1997 Spring Creek flood

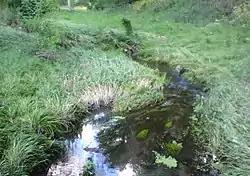
Spring Creek during minor flooding in 2007

In a two-day period on July 27–28, 1997, heavy rainfall caused an overflow of the Spring Creek near Fort Collins, Colorado, United States. Stalled convection over the city produced heavy rainfall of up to across western portions of Fort Collins, causing a flash flood which damaged areas along Spring Creek. Numerous buildings at Colorado State University were inundated by floodwaters, sustaining over US$100 million in damage. Five people were killed, 62 were injured, and damage totaled in excess of $250 million, including more than 2,000 businesses and homes being damaged or destroyed. The flood is the worst natural disaster to impact the Fort Collins, Colorado, area.